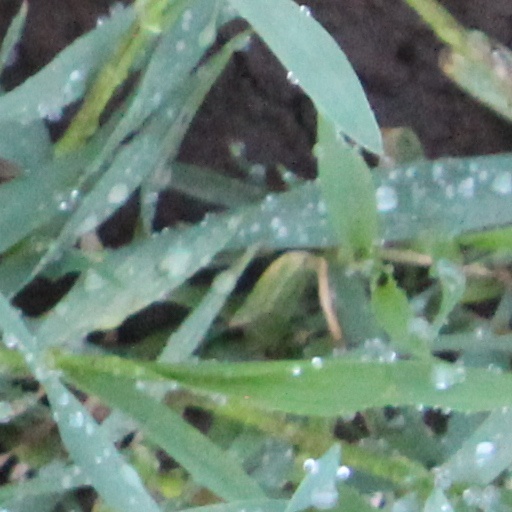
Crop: wheat